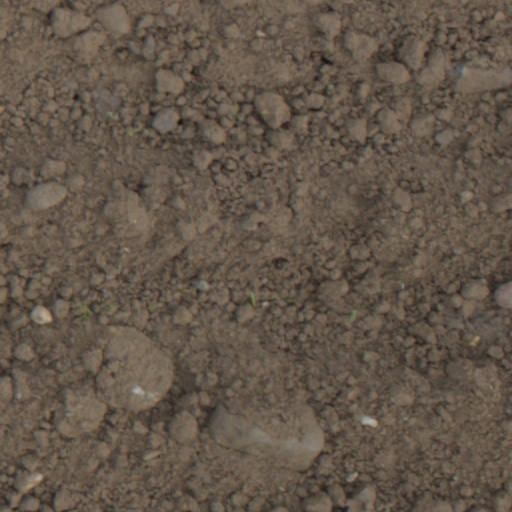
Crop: wheat